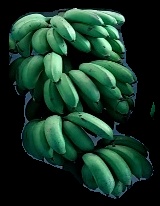
Variety: rasbale
Grade: grade2